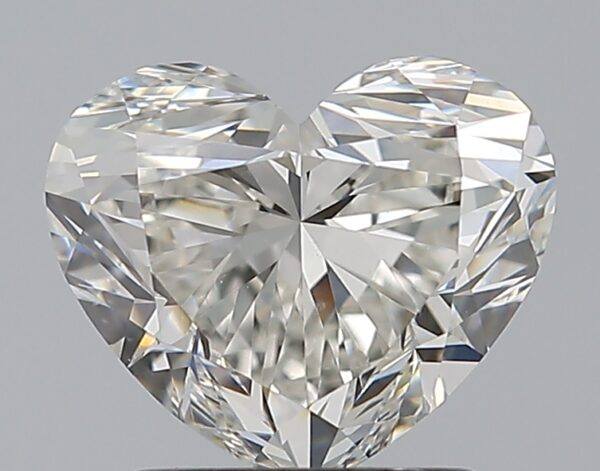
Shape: heart
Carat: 1.51
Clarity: VS2
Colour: I
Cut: EX
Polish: EX
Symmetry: EX
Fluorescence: N
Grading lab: GIA
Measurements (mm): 6.67 x 7.93 x 4.75